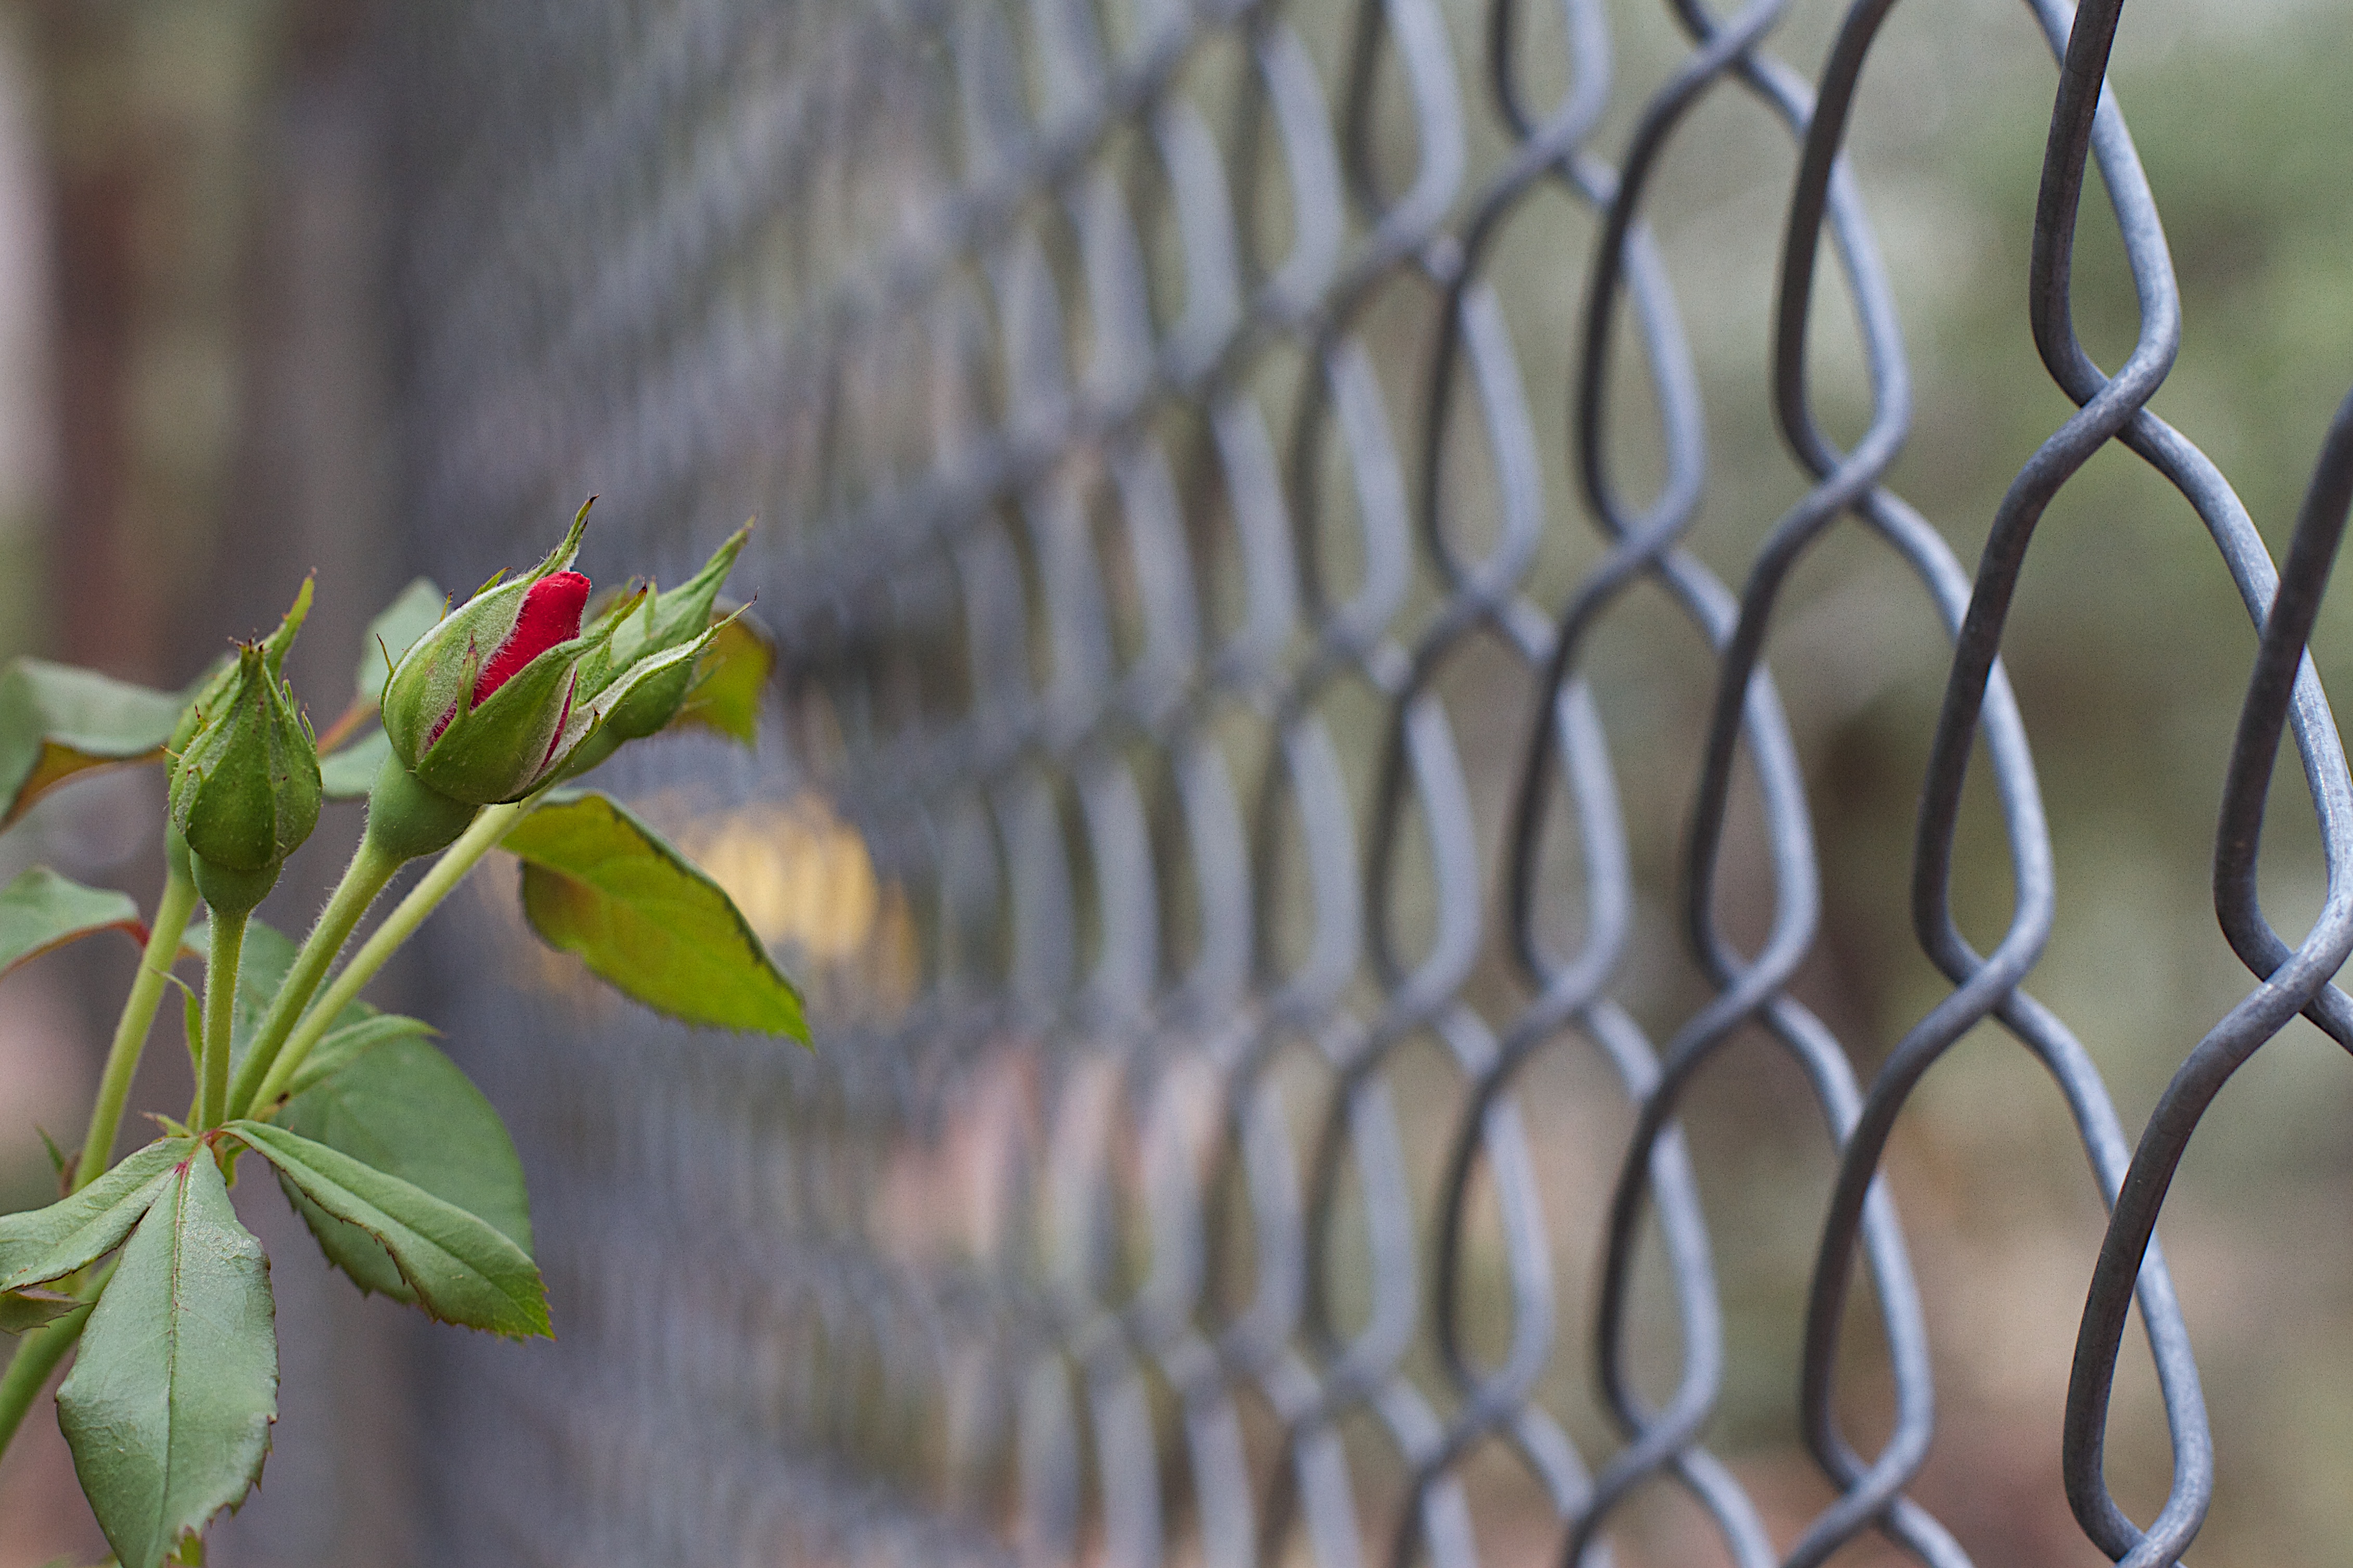
branch, fence, plant, leaf, flower, rose, green, botany, flora, twig, close up, 2013365, macro photography